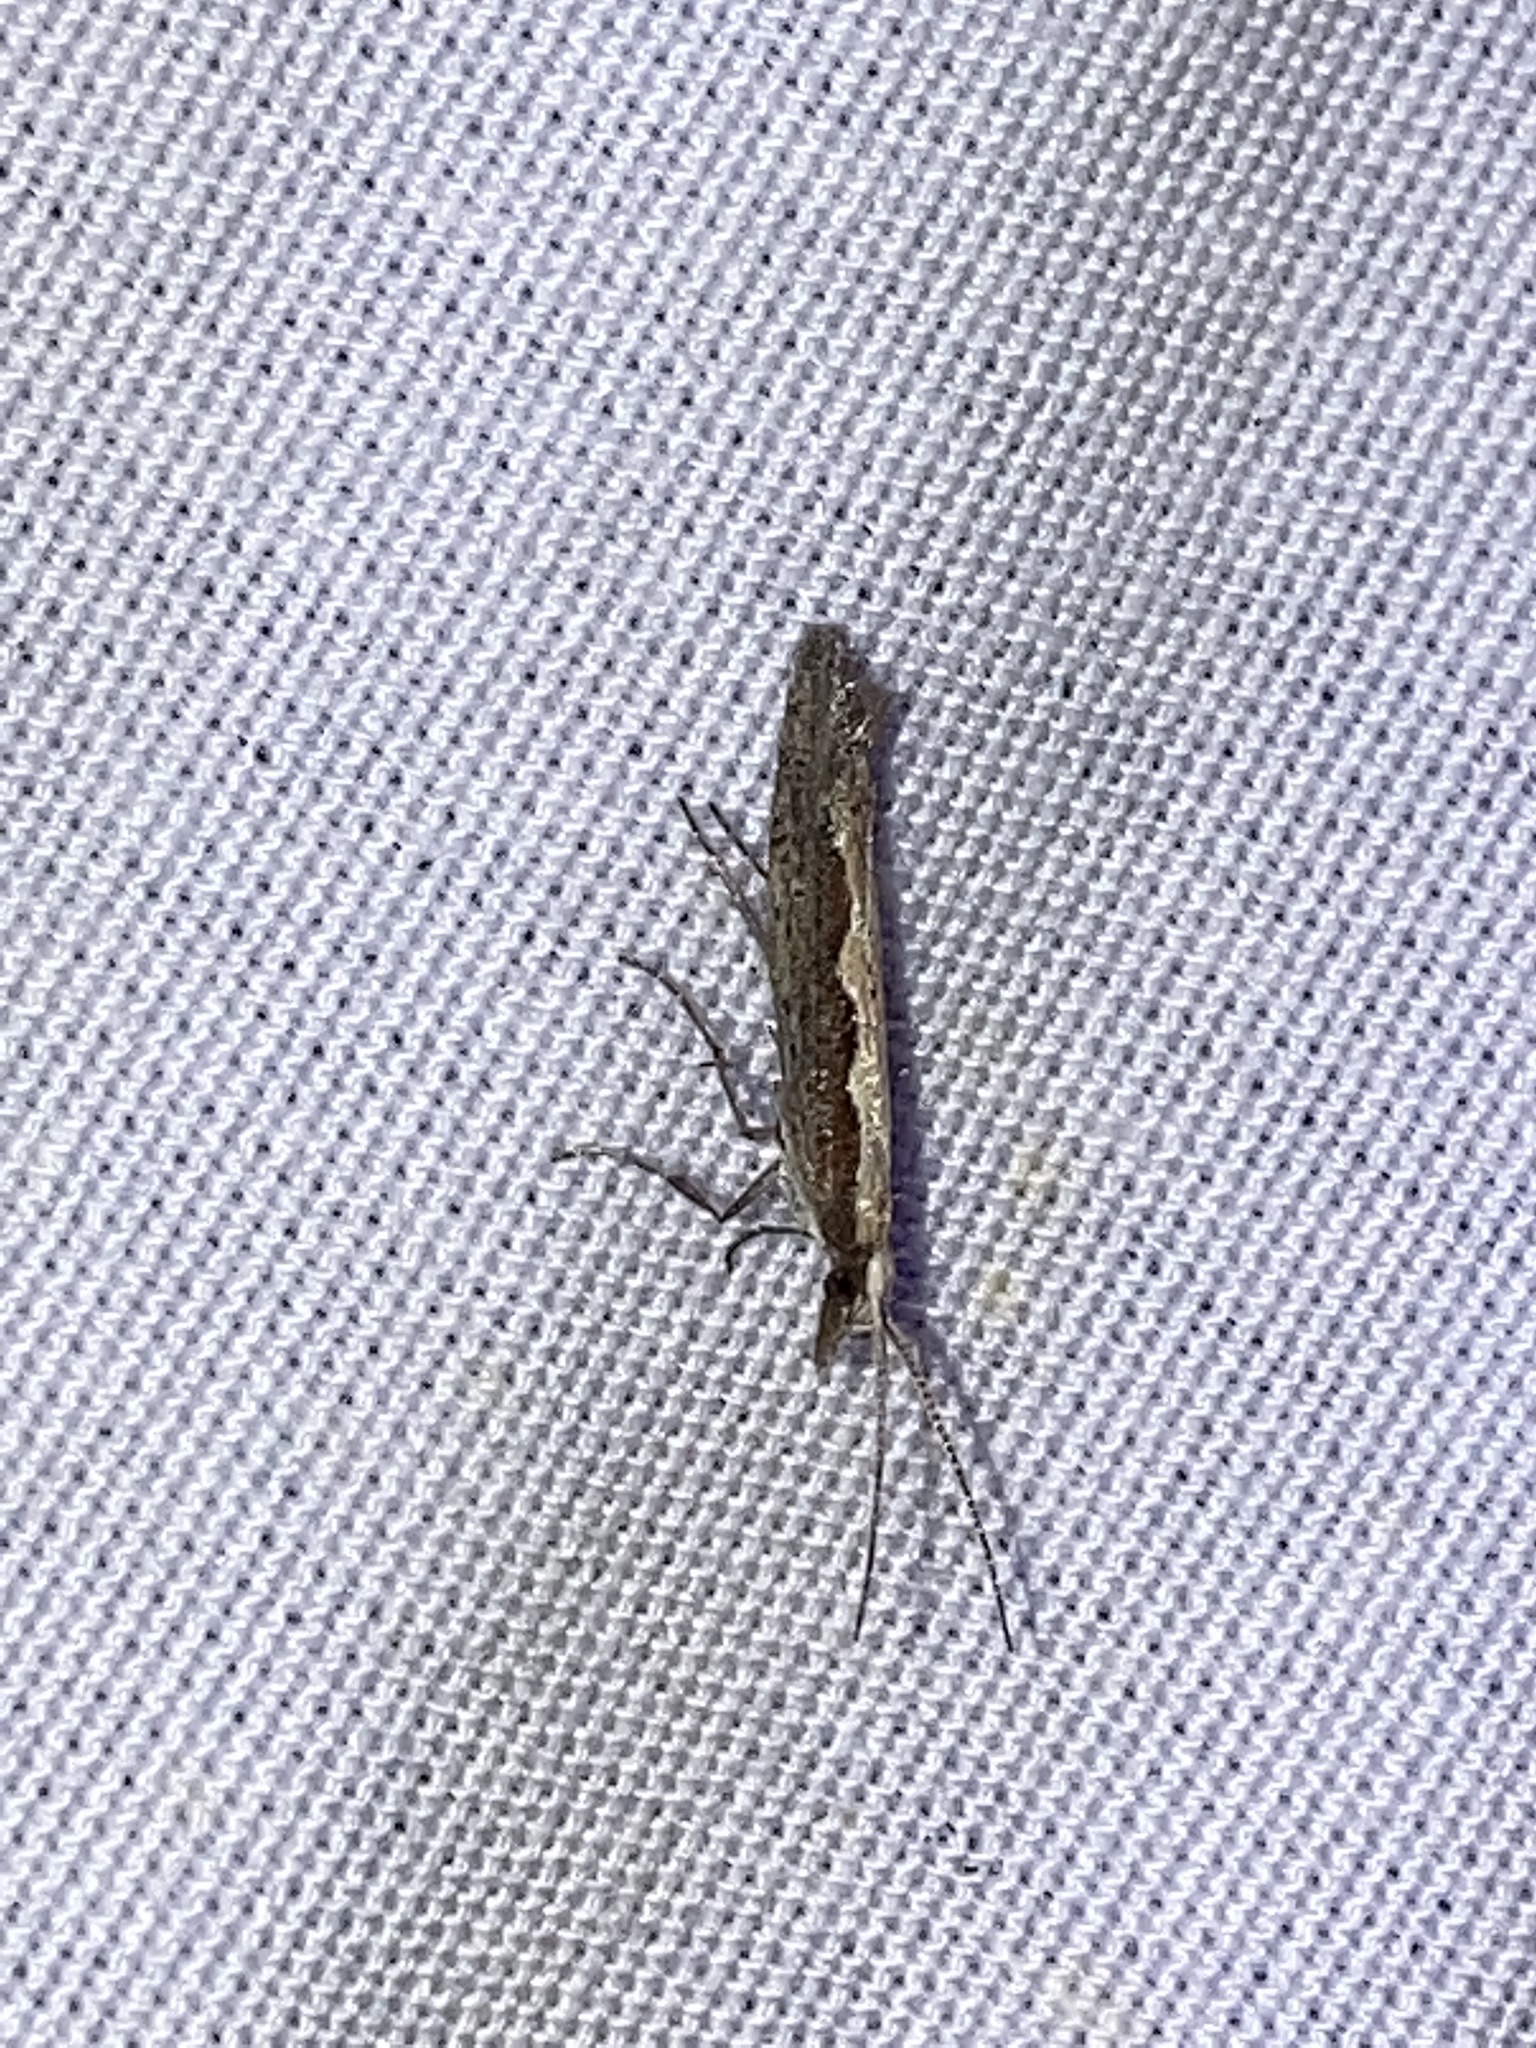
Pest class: diamondback_moth